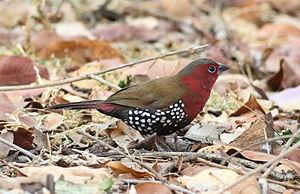
Le Sénégali enflammé ou Amarante enflammée est une espèce de passereaux appartenant à la famille des Estrildidae.